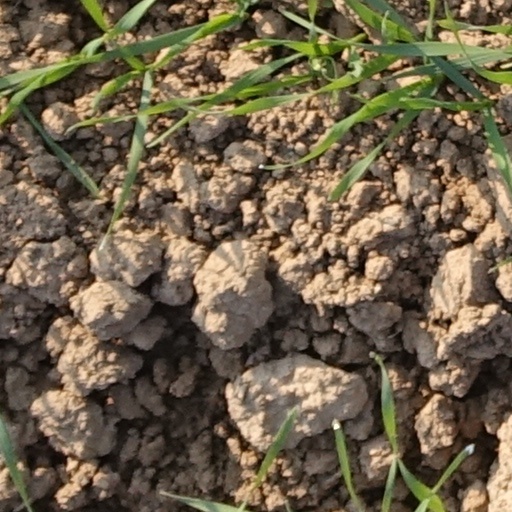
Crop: wheat